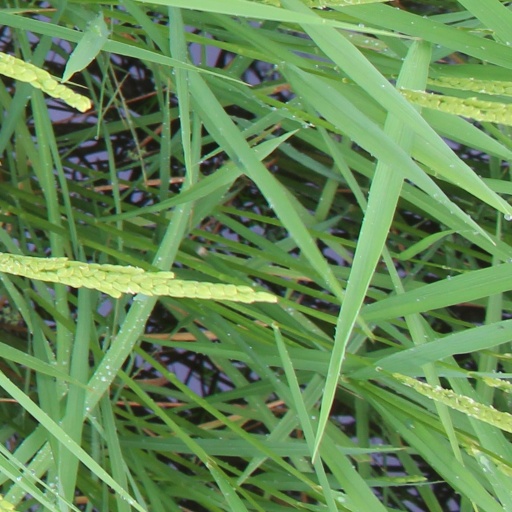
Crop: rice